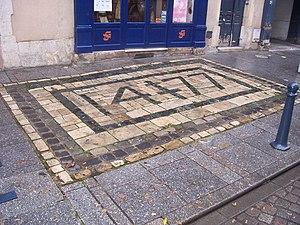
Année «
La bataille de Nancy oppose, le 5 janvier 1477, l'armée du duc de Bourgogne Charles le Téméraire à la vaste armée réunie autour du duc de Lorraine René II. Elle se solde par la défaite et la mort du Téméraire, soulageant l'Europe de l'inquiétude causée par les ambitions du duc de Bourgogne. Le principal bénéficiaire immédiat de cette bataille est le roi de France Louis XI, qui ne tarde pas à envahir une partie des États bourguignons. En revanche, le mariage la même année de l'unique héritière du Téméraire, Marie de Bourgogne, à Maximilien d'Autriche, apporte à la maison de Habsbourg le comté de Charolais, la Franche-Comté ainsi que les Pays-Bas bourguignons, menaçant la France d'encerclement pendant plus de deux siècles et faisant naître la longue rivalité entre la France et les États habsbourgeois.
Cette page concerne les événements qui se sont produits au quinzième siècle en Lorraine.
La Grande-Rue, parfois dénommée Grand-Rue, est une voie historique de la Vieille ville de Nancy, au sein du département de Meurthe-et-Moselle, en région Lorraine.